Jet Kiss

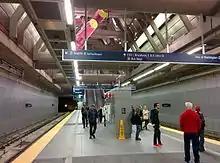
The sculpture is suspended above the Capitol Hill station platform.

Mike Ross's "Jet Kiss" is suspended approximately above the platform of Capitol Hill station, a light rail station in Seattle's Capitol Hill neighborhood. The piece consists of two decommissioned United States Navy A-4 Skyhawk fighter jets, which were disassembled and painted magenta and yellow. The military markings are preserved with a layer of translucent paint. Both jets are arranged nose-to-nose and span along the platform, fitting between struts that form the station's walls.